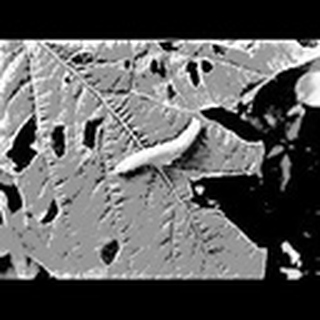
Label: cotton_army_worm